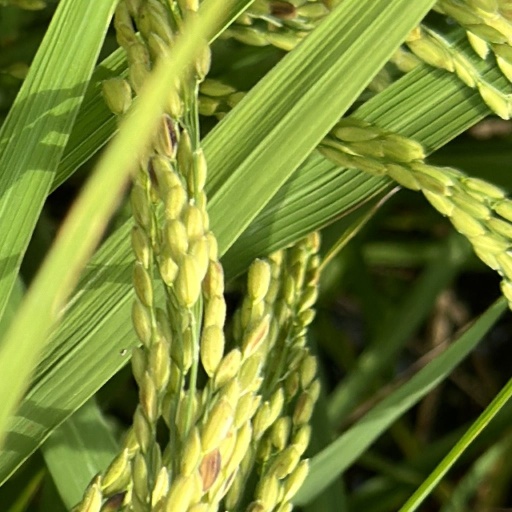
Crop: rice